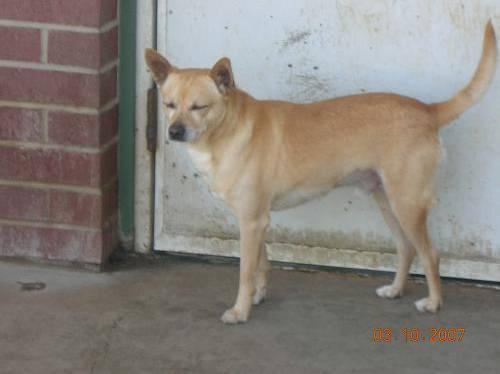
dog